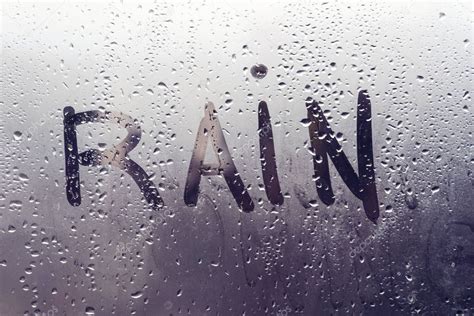
Weather: rain or strom